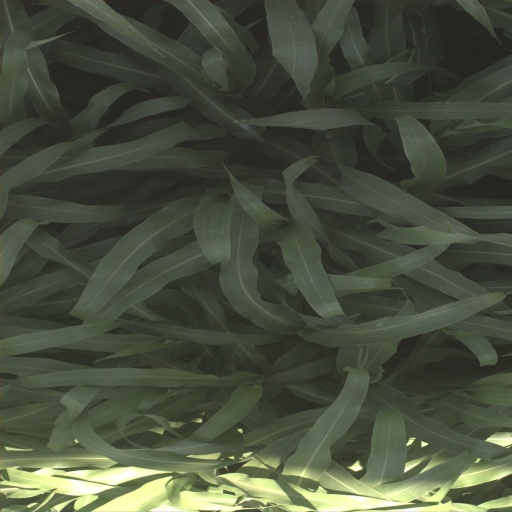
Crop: sorghum